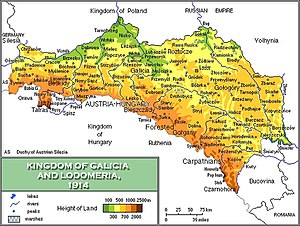
Galicien (Centraleuropa)
Kort over Galicien, 1846-1918
Galiciens geografiske placering
Galicien var en region i det østlige Centraleuropa, i dag delt mellem Polen og Ukraine. Navnet Galicien stammer sandsynligvis fra latin, hvor det betyder "gallisk". Som støtte for denne hypotese er mange mark- og vandløbsnavne.